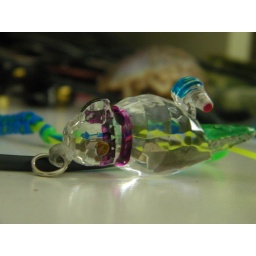
&amp;quot;He rocks in the tree tops all day longHoppin' and a-boppin' and singing his song&amp;quot;~Michael Jackson